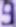
Number: 9